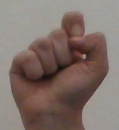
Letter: fa